Chicago Blackhawks

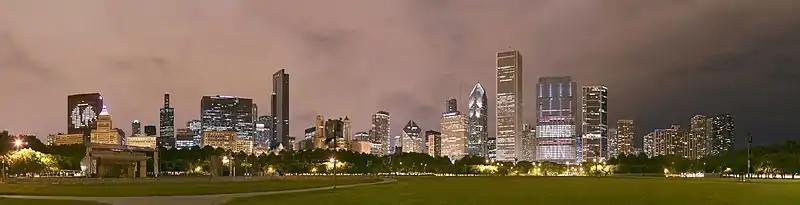
Chicago skyline with the CNA Center showing the Blackhawks logo, the Smurfit-Stone Building reading "Go Hawks", and the Blue Cross Blue Shield Tower reading "Hawks win" the night after the 2009–10 Chicago Blackhawks won the 2010 Stanley Cup Final, viewed from the Petrillo Music Shell lawn in Grant Park.

The Blackhawks finished the 2008–09 regular season in second place in their division with a record of 46–24–12, putting them in fourth place in the Western Conference with 104 points. The Blackhawks clinched a playoff berth for the first time since the 2001–02 season with a 3–1 win over the Nashville Predators on April 3. On April 8, with a shootout loss to the Columbus Blue Jackets, the Blackhawks clinched their first 100-point season in 17 years. The Blackhawks defeated the fifth-seeded Calgary Flames in six games to advance to the conference semifinals for the first time since 1996. The team proceeded to defeat the third-seeded Vancouver Canucks in six games, and then played the then-Stanley Cup champion, the Detroit Red Wings, for the Western Conference Championship, losing the series in five games.